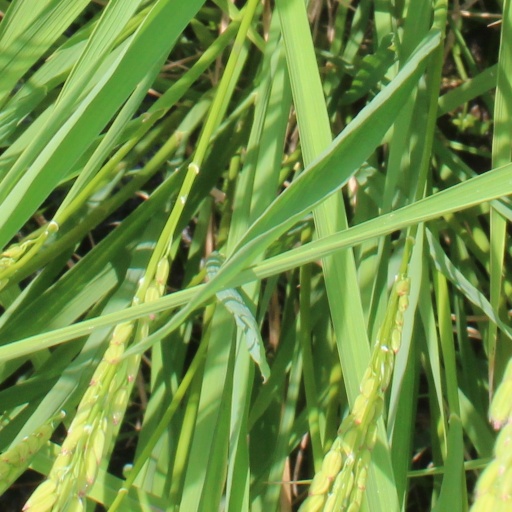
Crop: rice